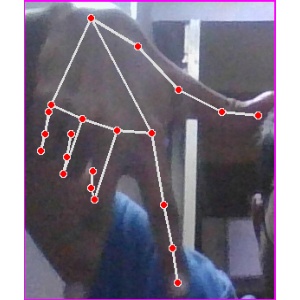
अक्षर: ग